Roman sculpture

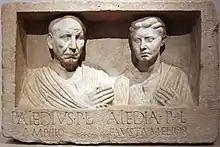
The Grave relief of Publius Aiedius and Aiedia, 30 BC, Pergamon Museum (Berlin), with a more realist "Italian" style

The strengths of Roman sculpture are in portraiture, where they were less concerned with the ideal than the Greeks or Ancient Egyptians, and produced very characterful works, and in narrative relief scenes. Examples of Roman sculpture are abundantly preserved, in total contrast to Roman painting, which was very widely practiced but has almost all been lost. Latin and some Greek authors, particularly Pliny the Elder in Book 34 of his "Natural History", describe statues, and a few of these descriptions match extant works. While a great deal of Roman sculpture, especially in stone, survives more or less intact, it is often damaged or fragmentary; life-size bronze statues are much more rare as most have been recycled for their metal.